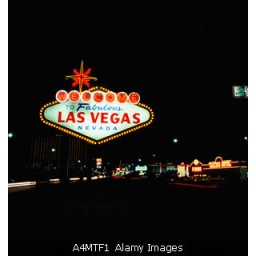
Welcome to Fabulous Las Vegas sign against night sky Las Vegas Nevada USA